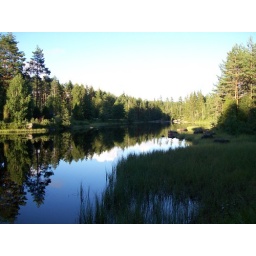
land around the lake and water mill and around the house